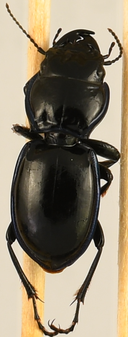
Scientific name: Pasimachus elongatus
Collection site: North Sterling NEON (STER), plot STER_033